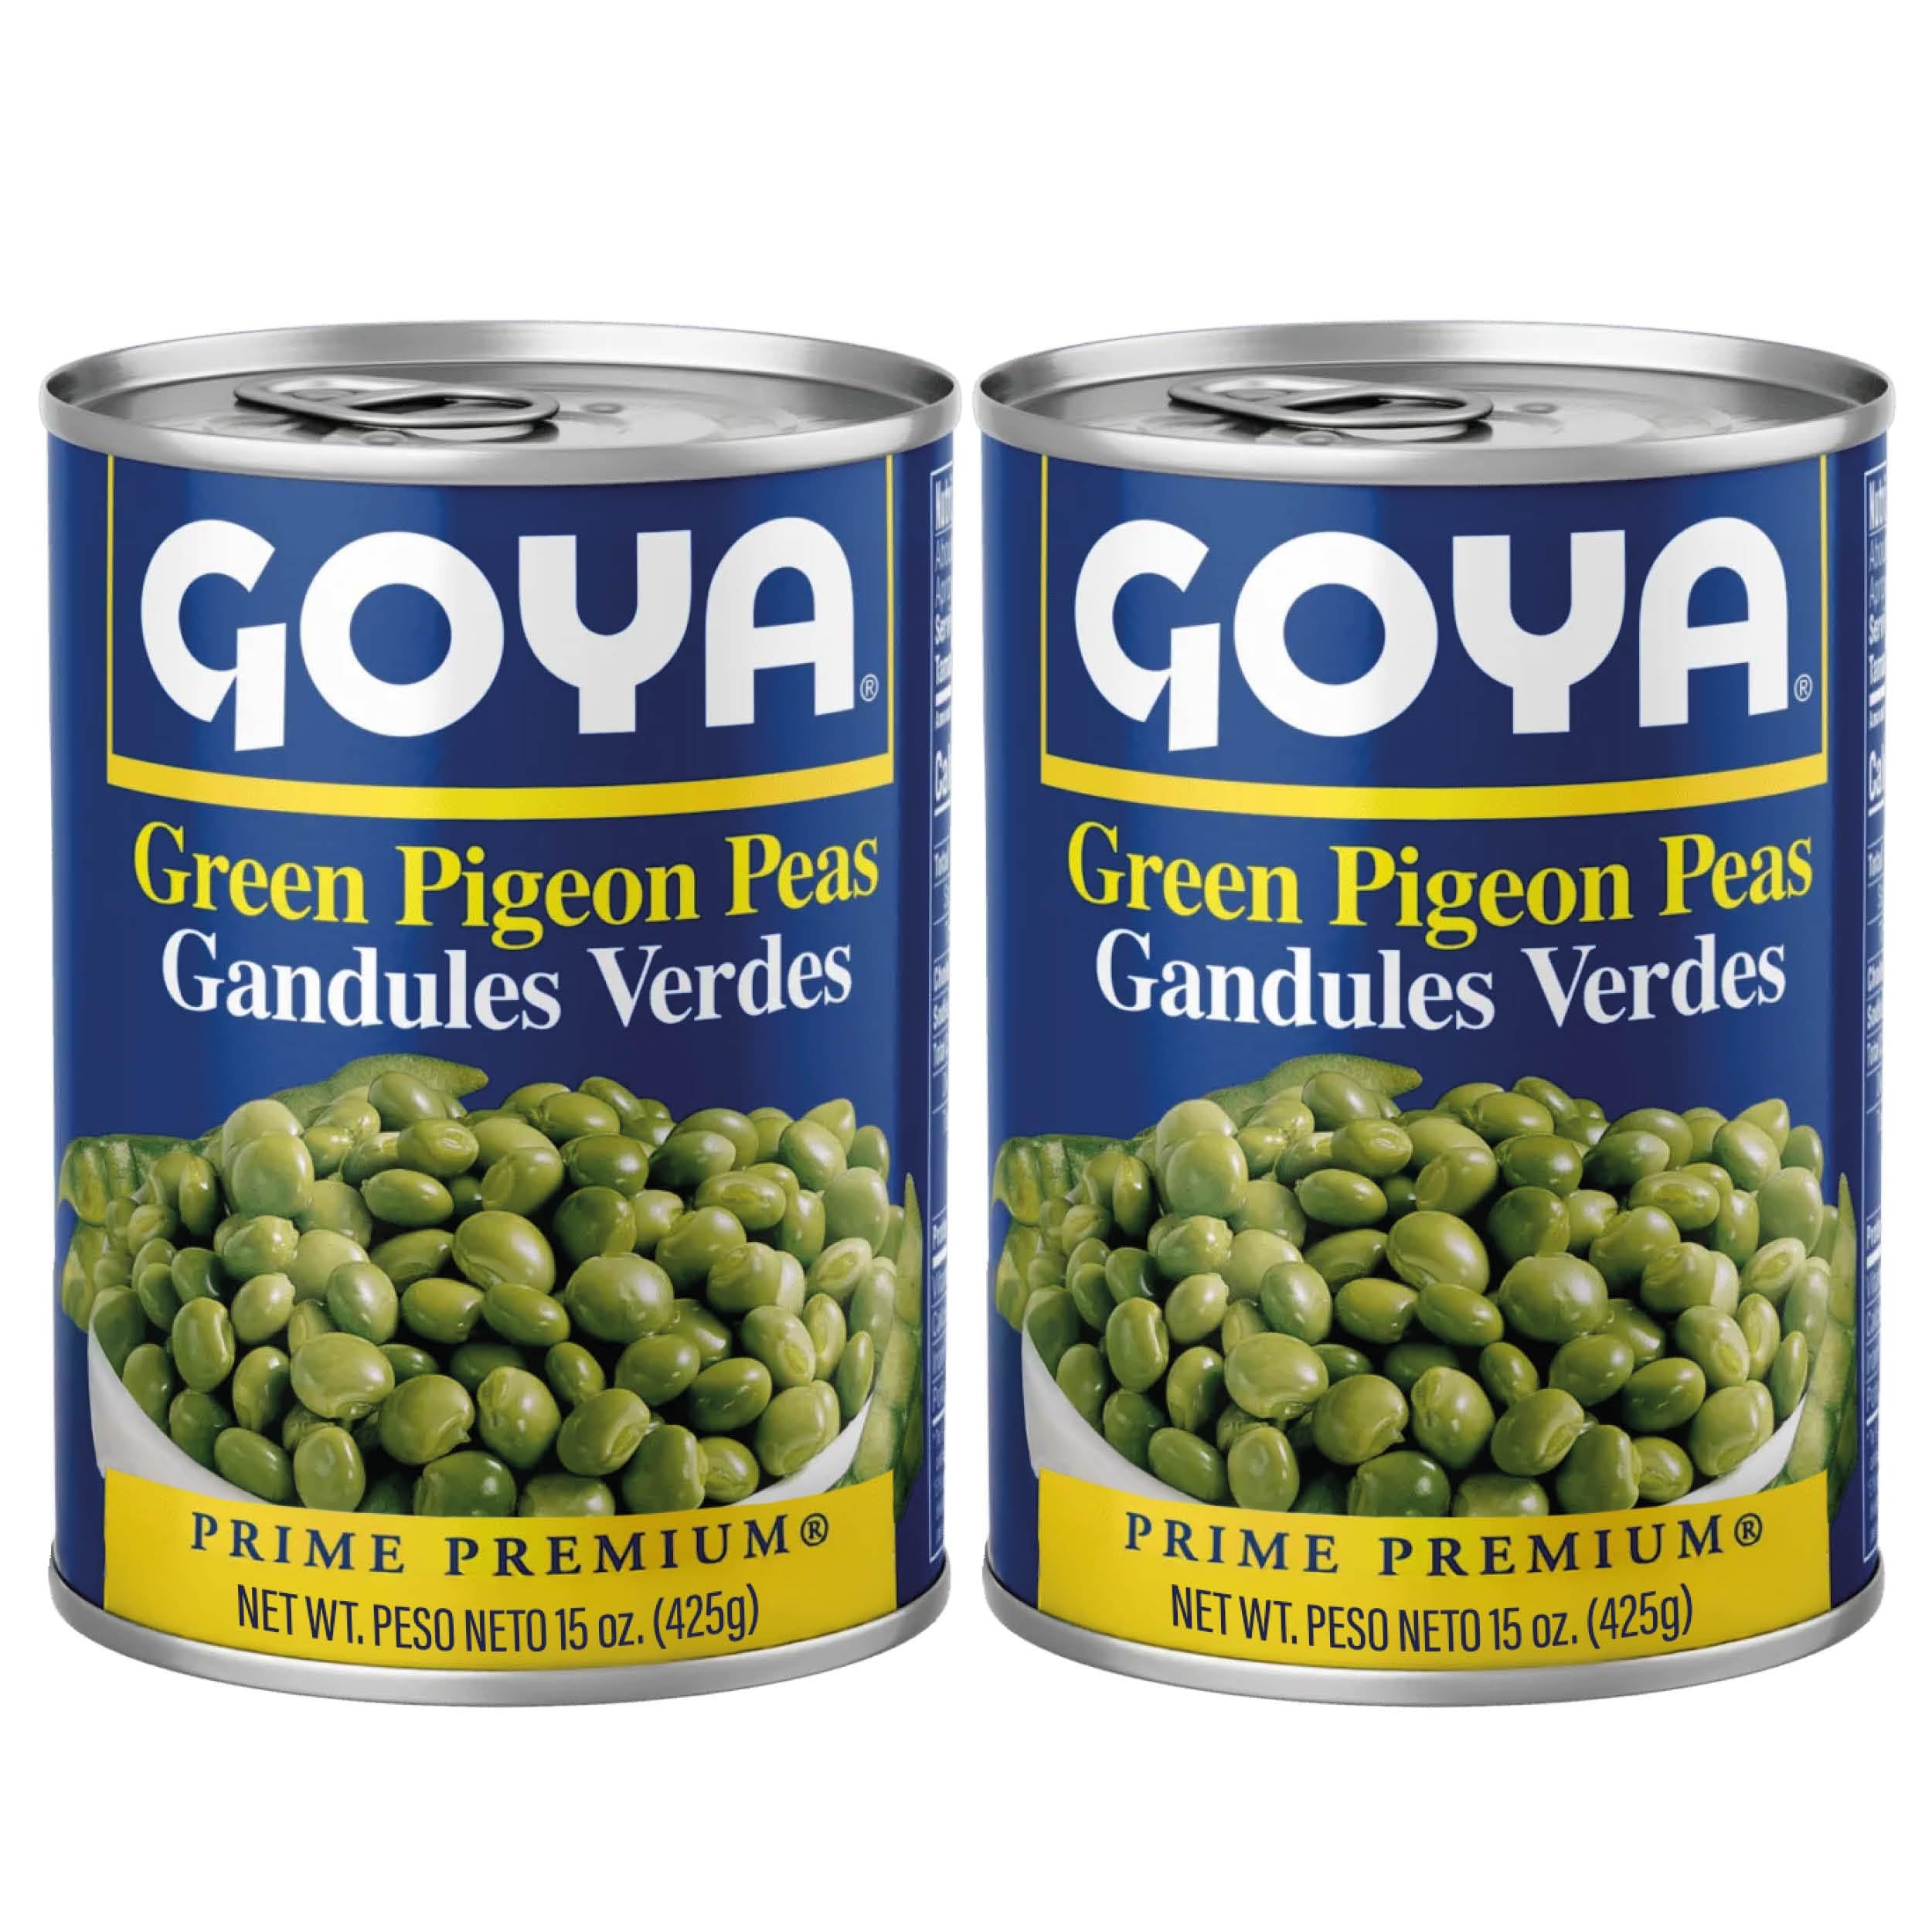
Item Name: Goya Foods Green Pigeon Peas (Gandules), 15-Ounce (Pack of 2)
Bullet Point 1: RICH & FLAVORFUL | Pigeon peas are a favorite in Caribbean kitchens, especially in Puerto Rico and the Dominican Republic. GOYA Green Pigeon Peas are flavorful and have a grain-like consistency
Bullet Point 2: EXCELLENT DIET COMPATIBILITY | No Sugar Added, Gluten Free, Soy Free, Low Fat, Saturated Fat Free, 0g Trans Fat, Cholesterol Free, Vegan and Kosher. Not Bioengineered or Not a Bioengineered Food
Bullet Point 3: CONVENIENT | GOYA Gandules Green Pigeon Peas are a perfect fit for a busy lifestyle. Use the Easy Open Lid, then season, heat and serve. Use them to make classics like Arroz con Gandules and more
Bullet Point 4: PRIME PREMIUM QUALITY | If it's Goya... it has to be good! | ¡Si es Goya... tiene que ser bueno!
Bullet Point 5: ONE 15.0 OUNCE CAN | Enjoy GOYA's line of Green Pigeon Peas in single unit cans and multipacks on Amazon Fresh and Amazon Retail
Product Description: Goya Foods Green Pigeon Peas (Gandules), 15-Ounce | Pigeon peas are a favorite in Caribbean kitchens, especially in Puerto Rico and the Dominican Republic. GOYA Green Pigeon Peas are flavorful and have a grain-like consistency. Gluten Free, Low Fat, Trans Fat Free, Saturated Fat Free, Cholesterol Free and Kosher.
Value: 30.0
Unit: Ounce

Price: 10.915